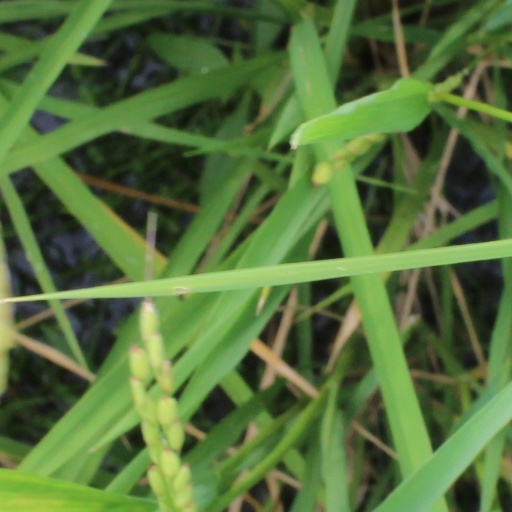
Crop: rice